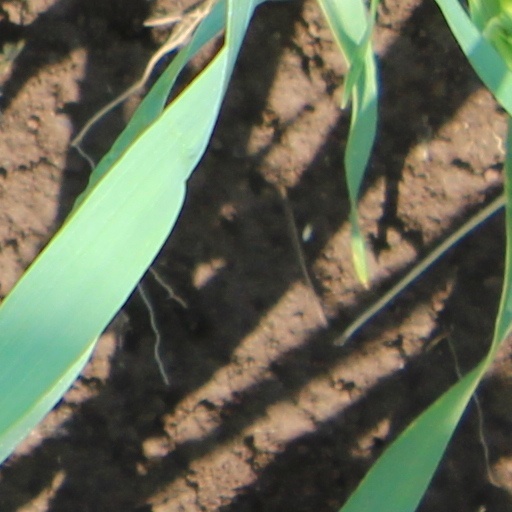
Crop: wheat